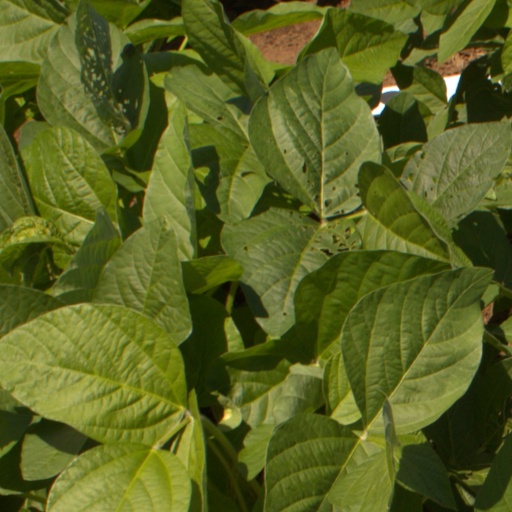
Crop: soybean